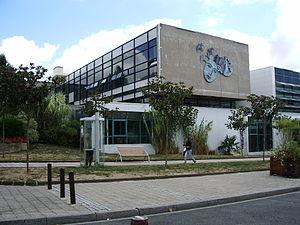
La Roche-sur-Yon est une commune du Centre-Ouest de la France, préfecture du département de la Vendée, dans la région des Pays de la Loire.